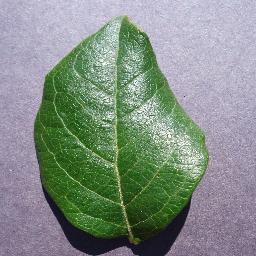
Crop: blueberry
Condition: healthy